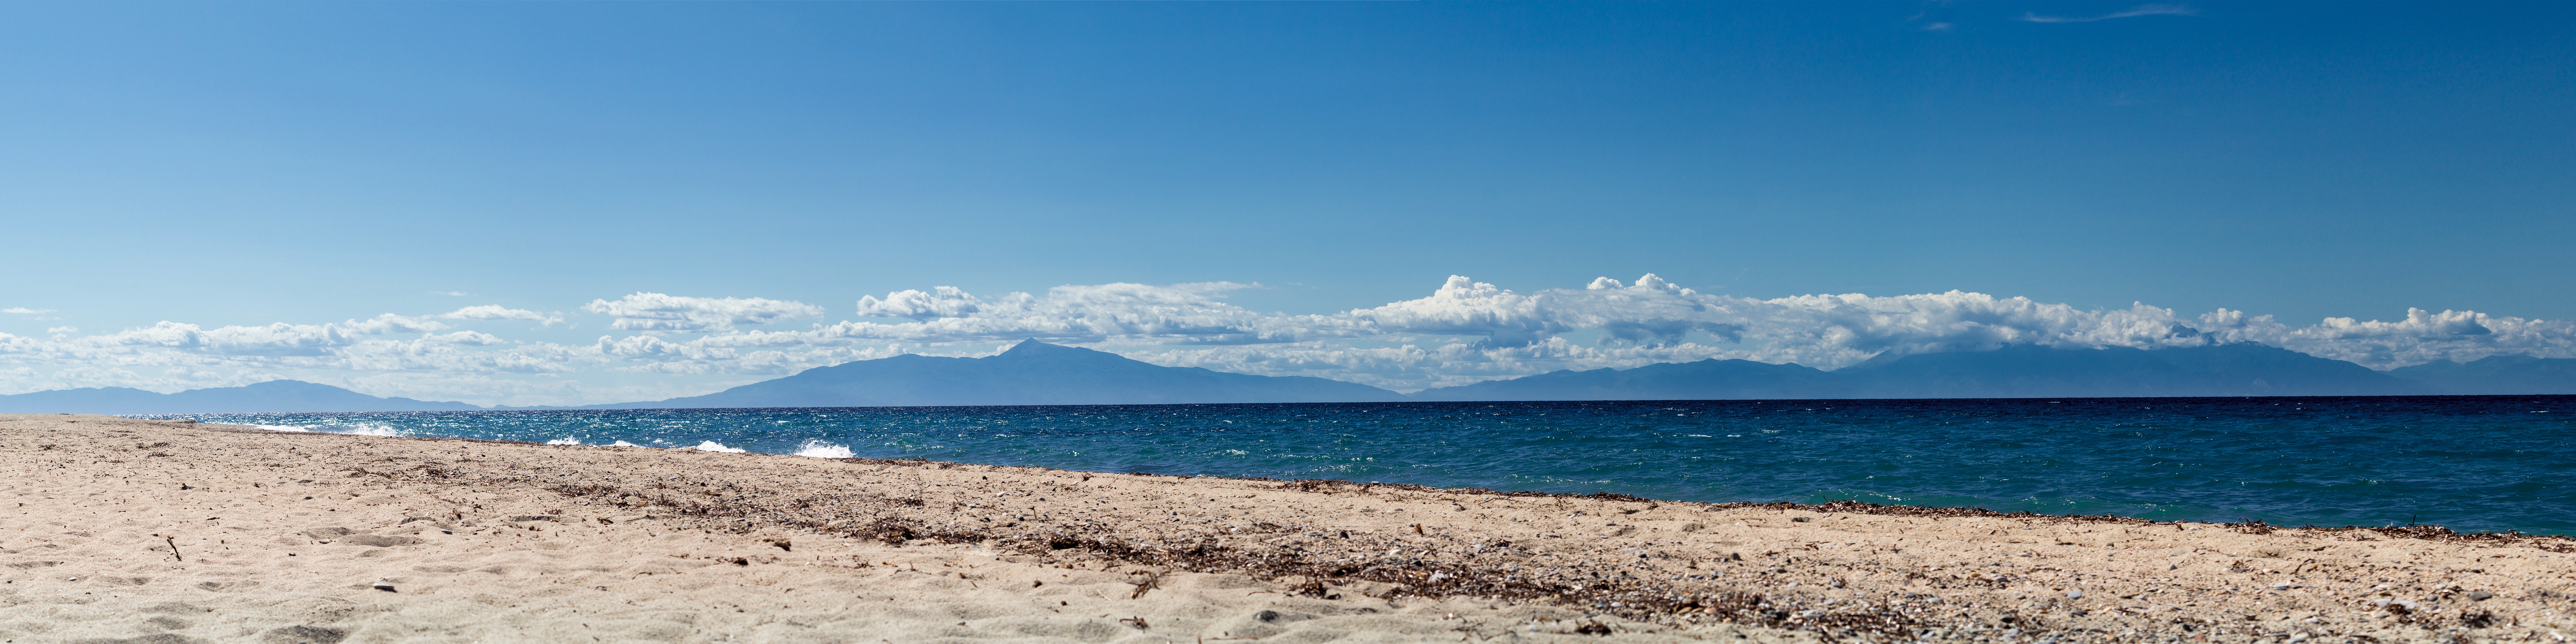
beach, sea, coast, sand, ocean, horizon, shore, lake, panorama, lagoon, bay, body of water, olympus, greece, cape